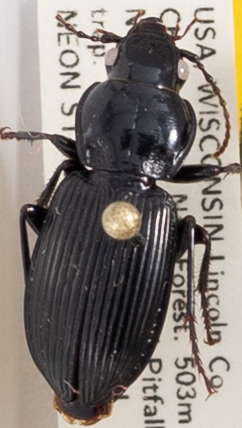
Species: Pterostichus novus
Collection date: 2018-07-24
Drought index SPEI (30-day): -0.71
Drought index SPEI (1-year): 0.17
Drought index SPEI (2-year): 2.09